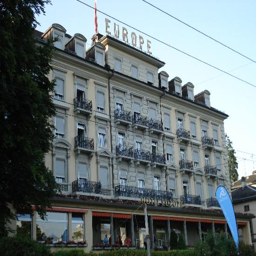
the front of the hotel